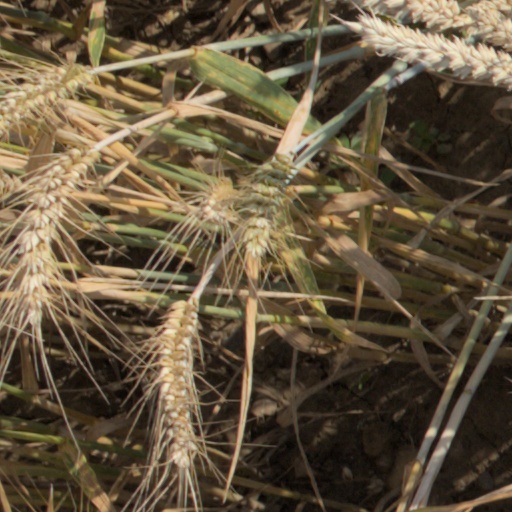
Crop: wheat